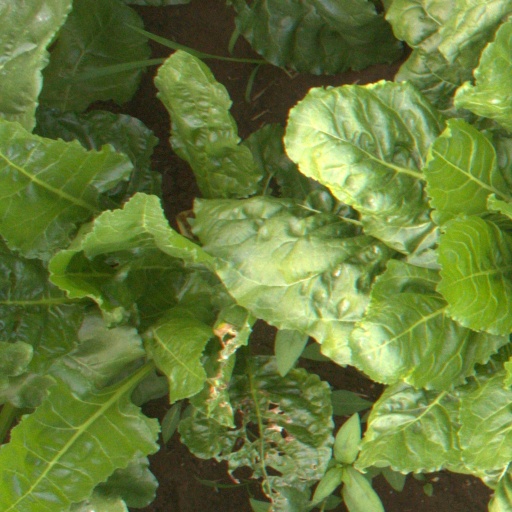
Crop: sugar beet